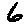
Label: 6